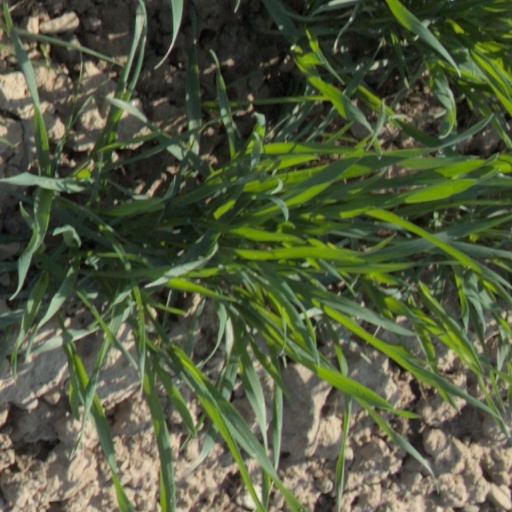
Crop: wheat